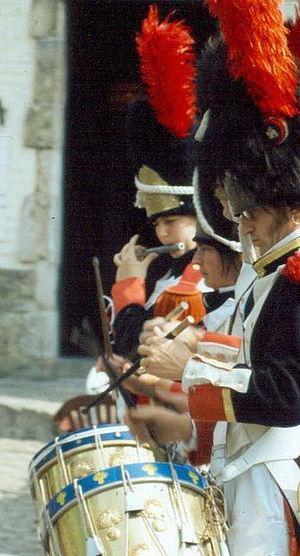
Plancenoit a joué un rôle essentiel au cours de la bataille de Waterloo. Pris et repris à plusieurs reprises par les Prussiens et les Français, le village a été le théâtre de combats acharnés et terriblement sanglants.